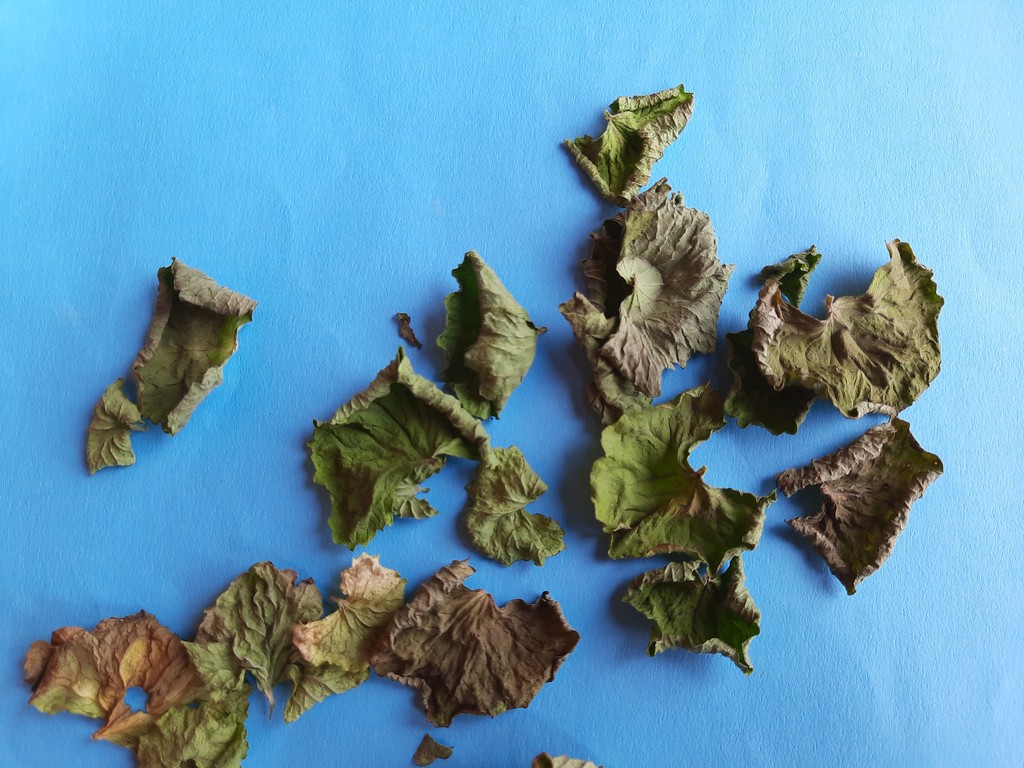
Label: Dried